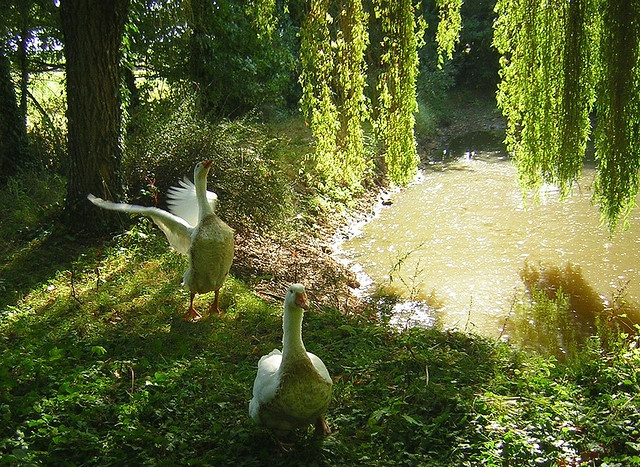
Two white geese standing in the grass next to a pond.
Two white ducks walking away from a body of water, on the land in a shaded area.
two ducks near a small body of water surrounded by plant life
Two geese, one with wings extended walking by a pond.
Two white geese walking beside a small pond.